Fragrant Hills station

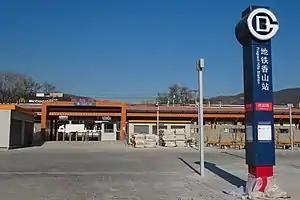
Station square in December 2017

Fragrant Hills station is a station on Xijiao line (light rail) of the Beijing Subway. This station opened to public on 30 December 2017.